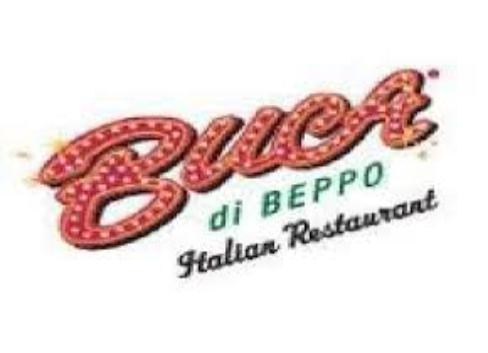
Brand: Buca di Beppo
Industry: Food